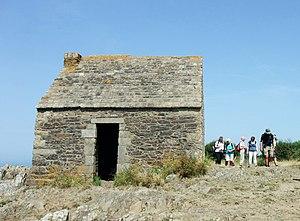
Cabane Vauban dessus de la Plage de Carolles, France
La Cabane Vauban est le nom donné à un corps de garde, située à Carolles dans la Manche. Surplombant la baie de Granville jusqu'à la pointe de Cancale, elle s'inscrit dans une série de défenses côtières voulue par Sébastien Le Prestre de Vauban au XVIIᵉ siècle.